Crosspool

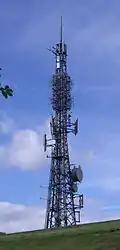
The Crosspool transmitter is a prominent landmark across Sheffield.

Crosspool is a suburb with vague boundaries; it merges with the adjacent neighbourhoods of Crookes, Fulwood and Ranmoor and has sub-districts within it such as Tapton Hill, Sandygate and Hallam Head. It has a total population of 7,070 residents in a 2006/7 NHS Neighbourhood Profile, just 1.3% of the population of the City of Sheffield. Other statistics bear out Crosspool's status as a middle class area with almost 87% of residents being owner-occupiers of their houses compared to the Sheffield average of 60.2%. Almost 80% of Crosspool's housing is either detached or semi-detached, again well above the average. 93.1% of Year 11 school pupils go on to further education compared to the Sheffield average of 86.8% while 38.5% of Crosspool's adults have been educated to degree level in contrast to the Sheffield average of 18.8%.